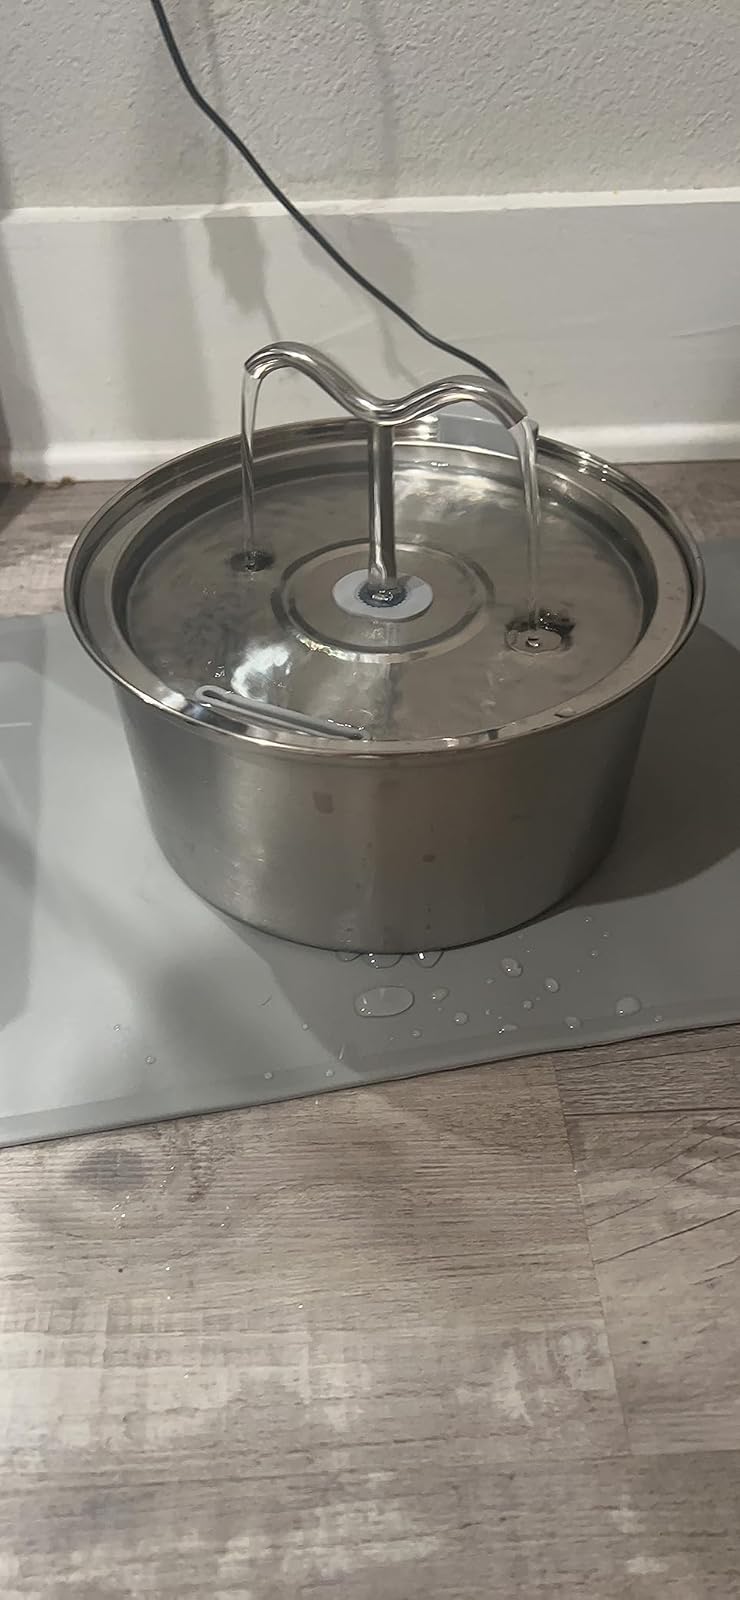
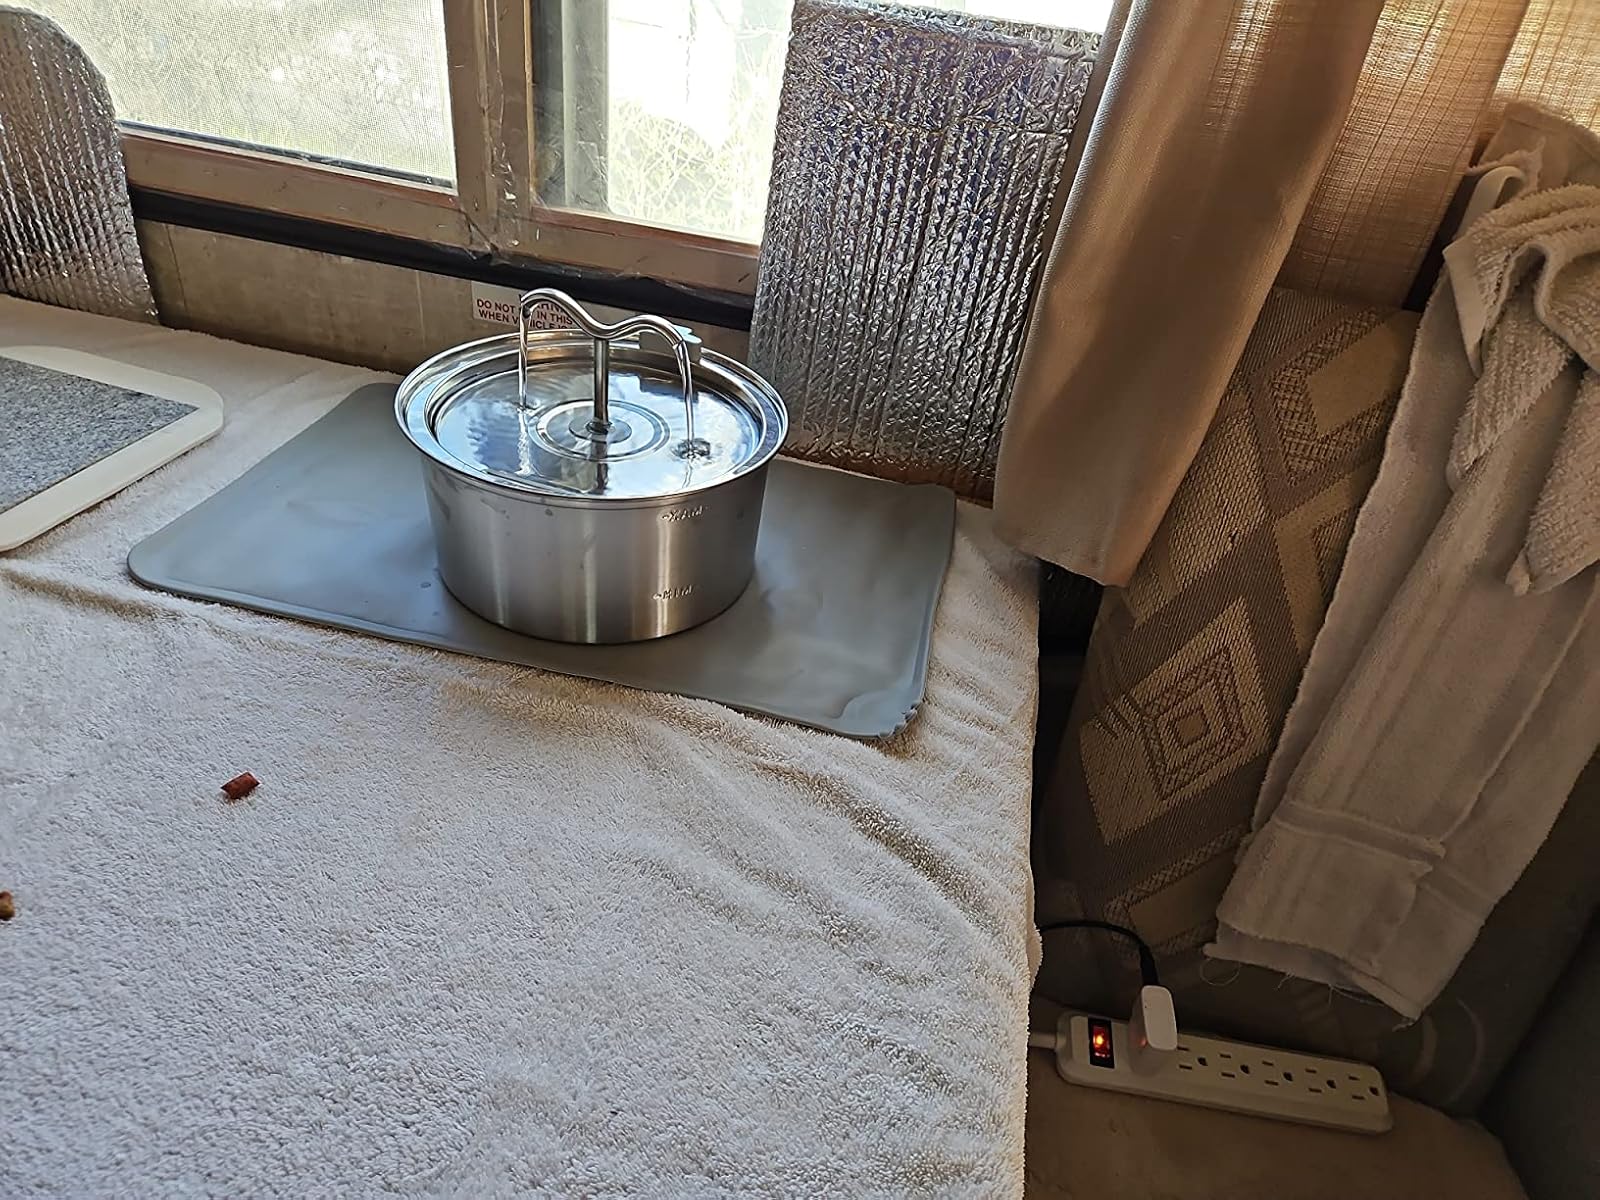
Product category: items_bowl
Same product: yes